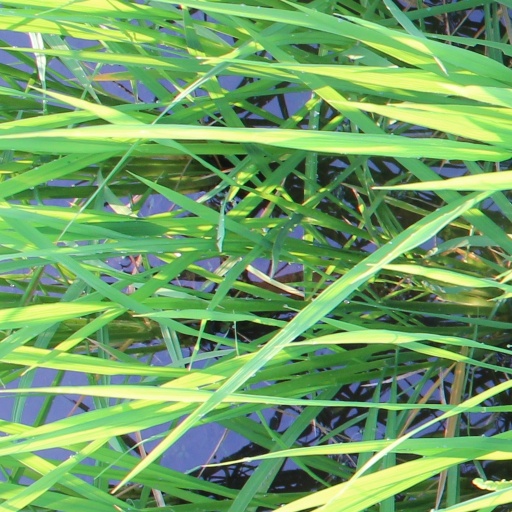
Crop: rice